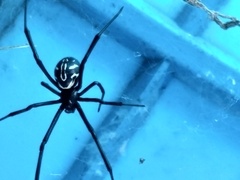
Species: Lactrodectus_hesperus